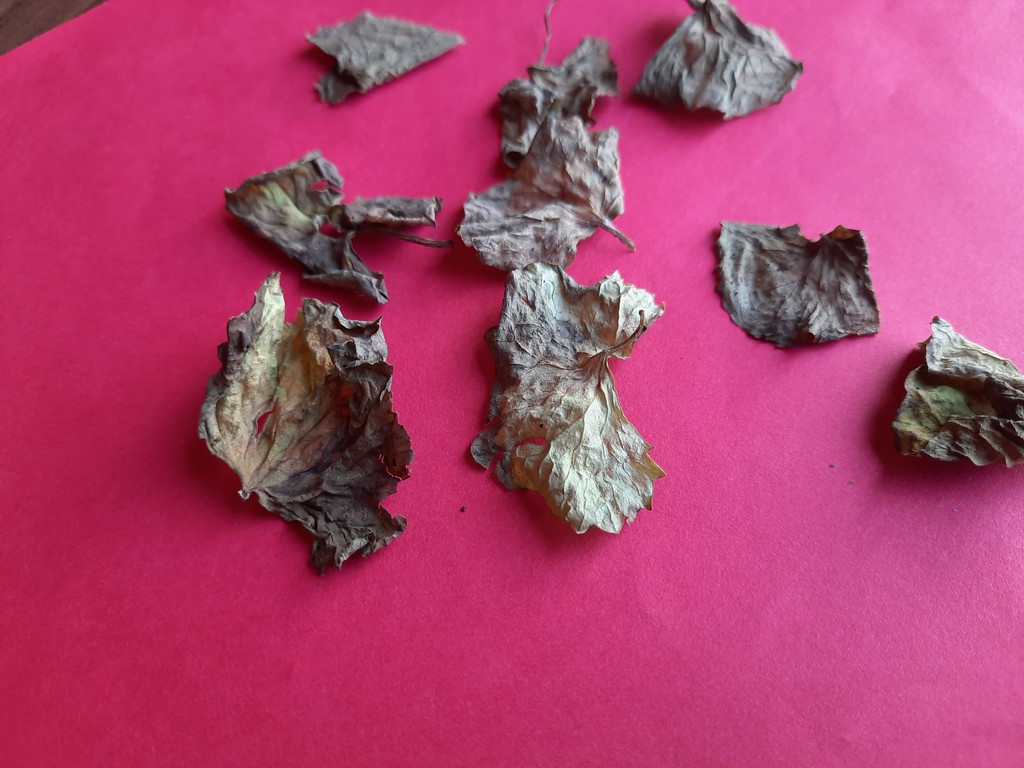
Label: Dried